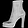
Label: Ankle boot